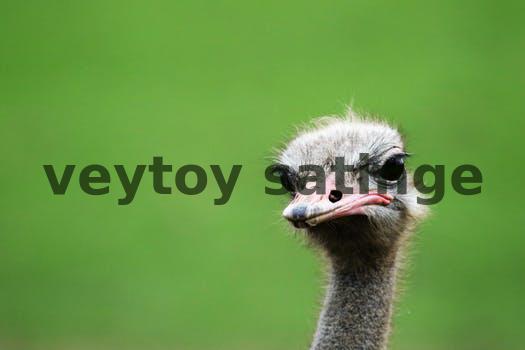
Label: Watermark